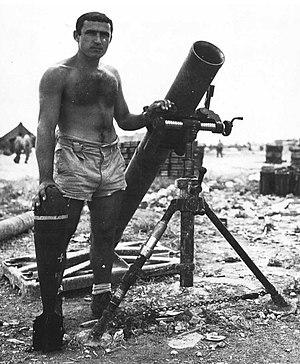
L'Armée impériale japonaise est la composante terrestre des forces armées de l'Empire du Japon de 1867 à 1945. Entre 1894 et 1945, l'Armée impériale nippone participa à deux guerres sino-japonaises, à la guerre russo-japonaise, à la colonisation de Corée, à la Première Guerre mondiale, à la constitution de l'État fantoche du Mandchoukouo et aux campagnes d'Asie et du Pacifique.